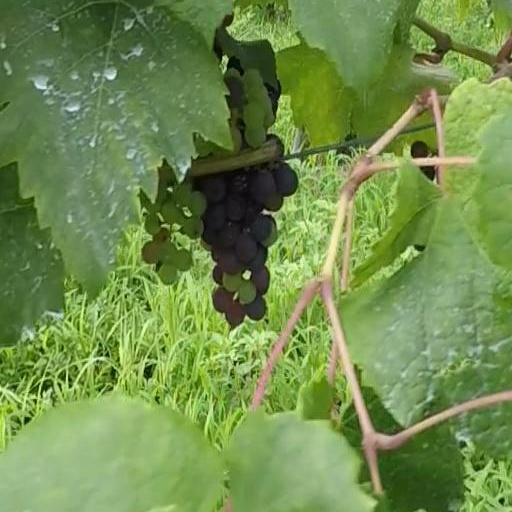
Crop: grape